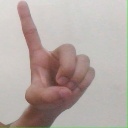
अक्षर: ड